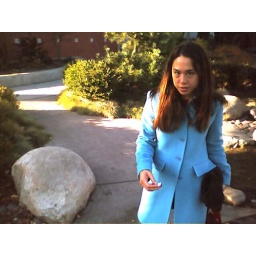
Selina captured by the turtle sculptures in the park near the Space Needle and the EMP in her cool blue coat.